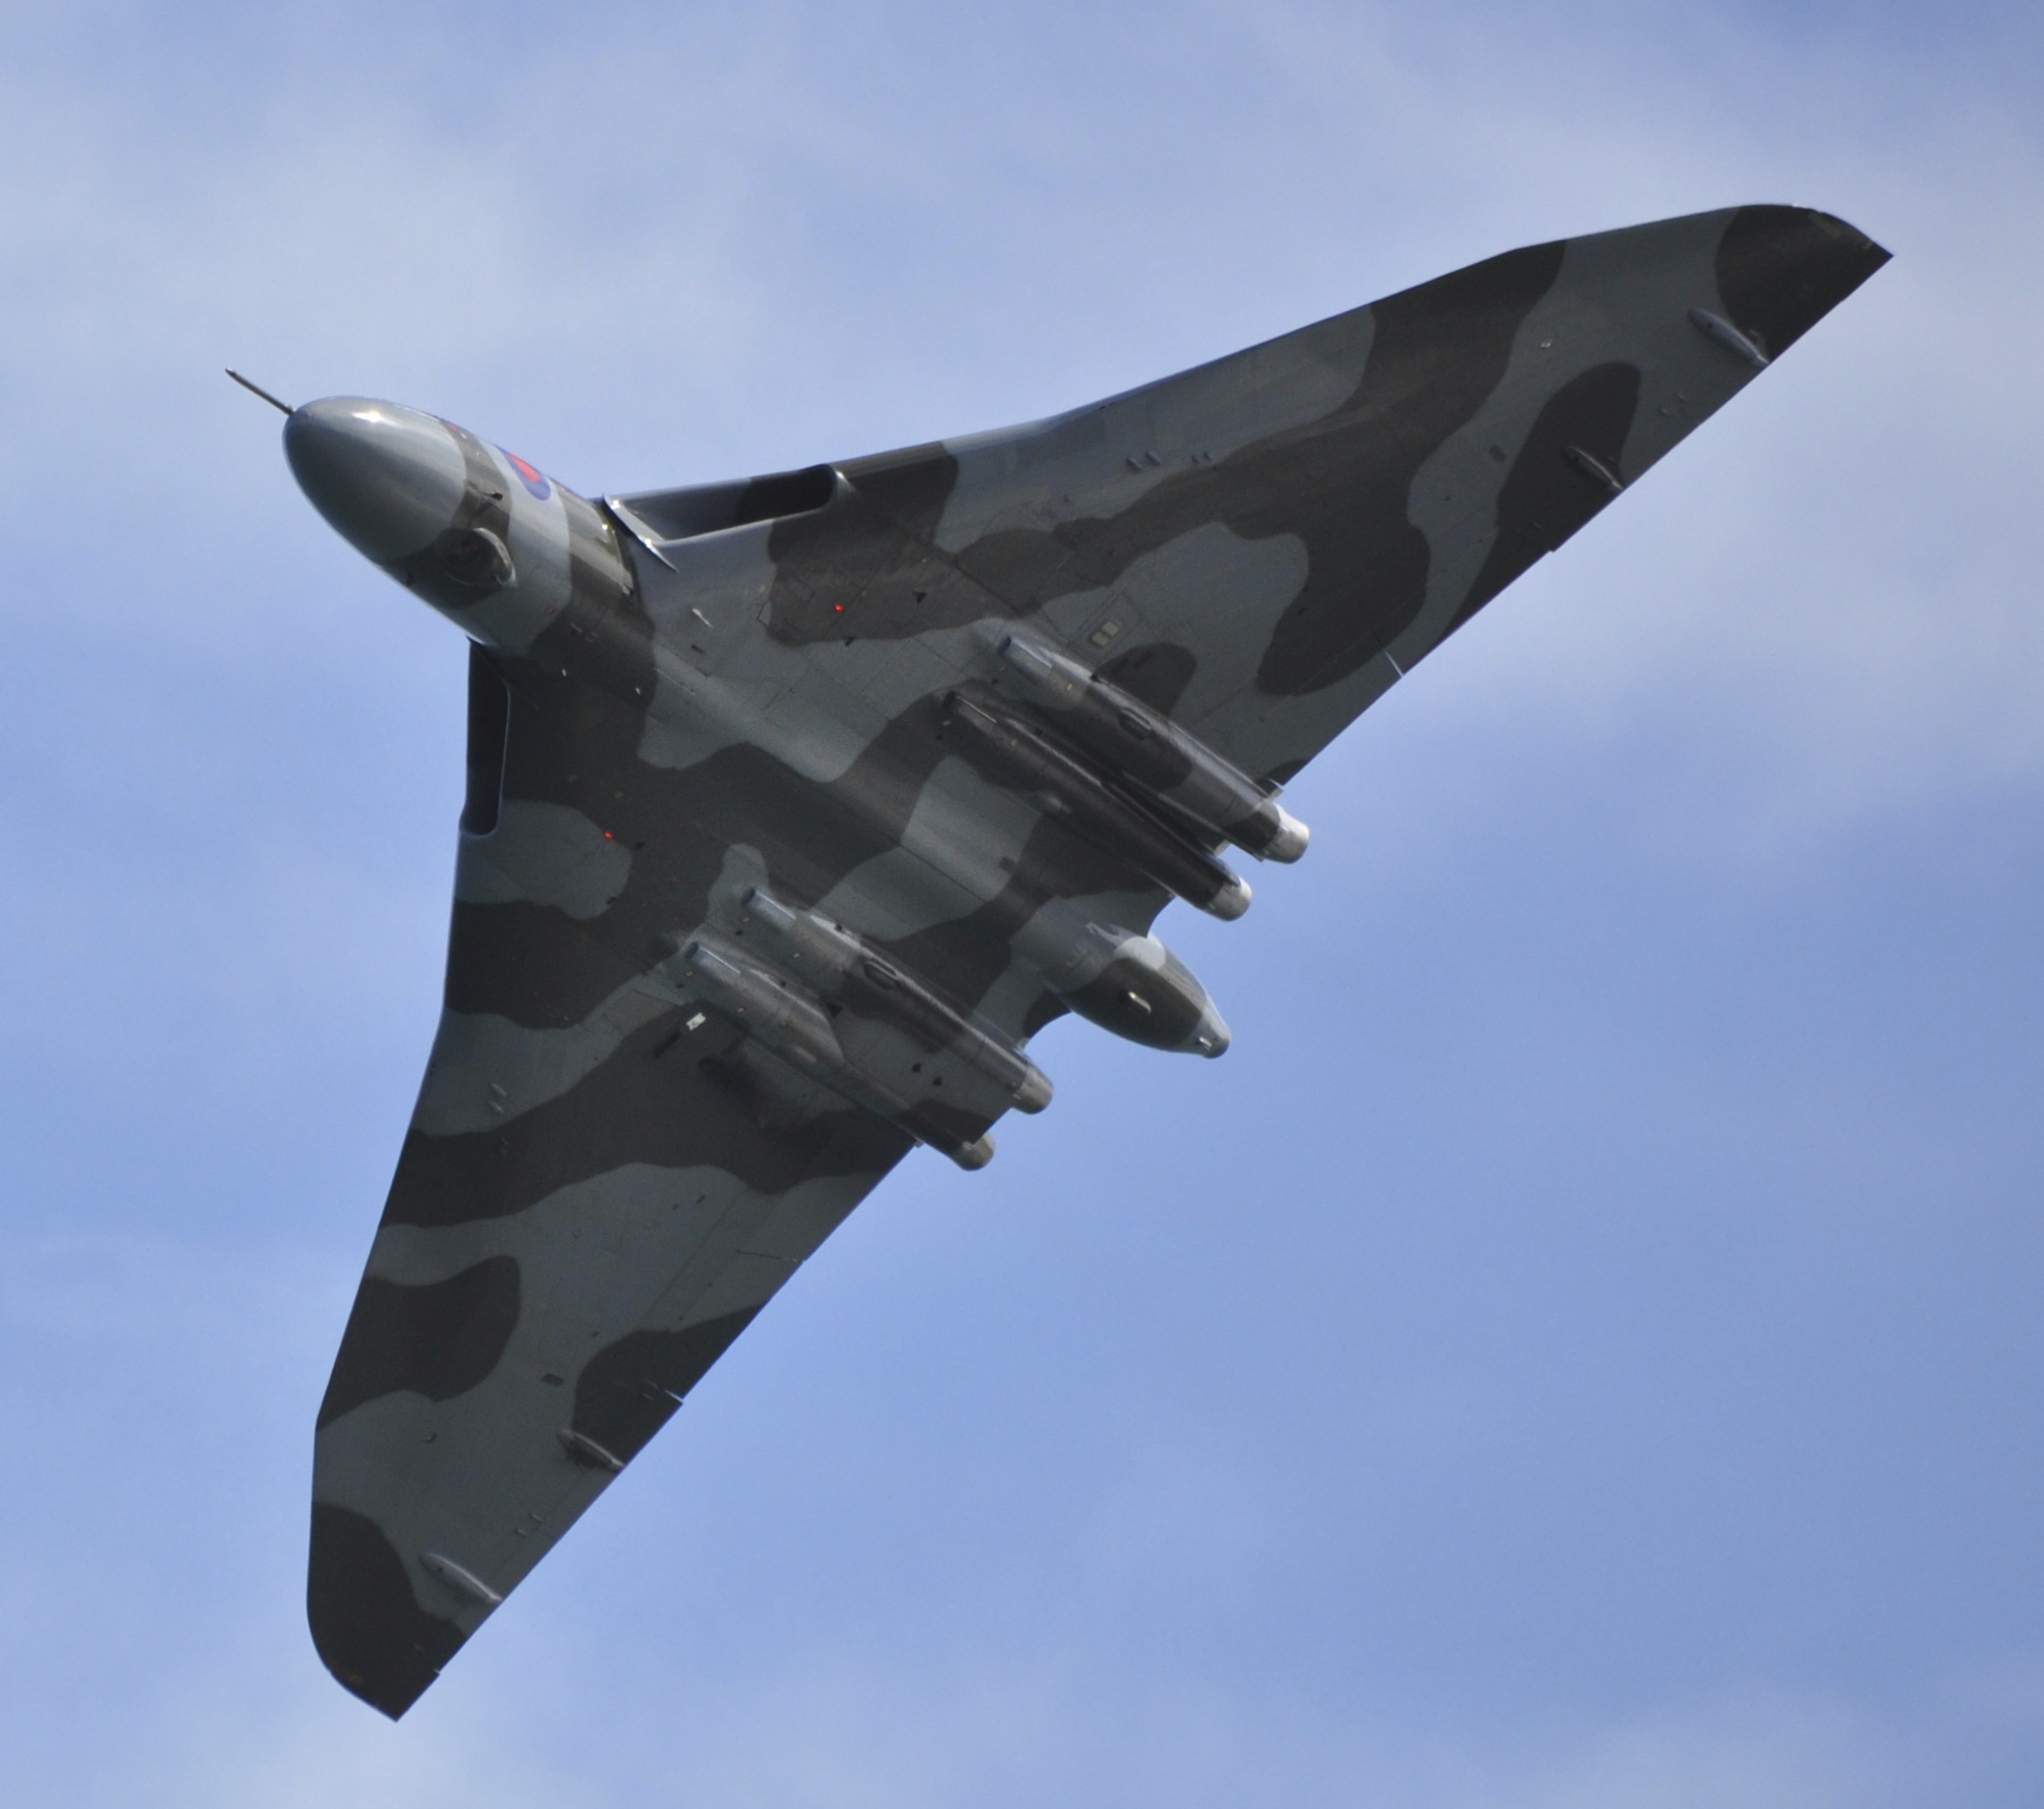
wing, airplane, aircraft, military, jet, vehicle, aviation, flight, camouflage, airliner, bomber, air force, jet aircraft, delta wing, fighter aircraft, military aircraft, atmosphere of earth, sukhoi su 35bm, lockheed martin, lockheed martin f 22 raptor, stealth aircraft, vulcan bomber